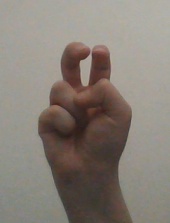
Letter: toot